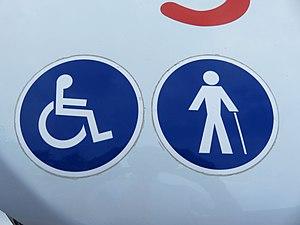
Les symboles d’accessibilité sur un Dietrich City 29 (n°4 de la communauté de communes Rumilly Terre de Savoie).
J’ybus est une marque déposée appartenant à la communauté de communes Rumilly Terre de Savoie, qui désigne sous ce nom le réseau de bus urbain de sa ville principale, Rumilly. Composé de trois lignes, dont une en transport à la demande, il est complété par deux lignes interurbaines reliant Annecy à Rumilly, indépendantes du réseau urbain mais gérées par l’intercommunalité.